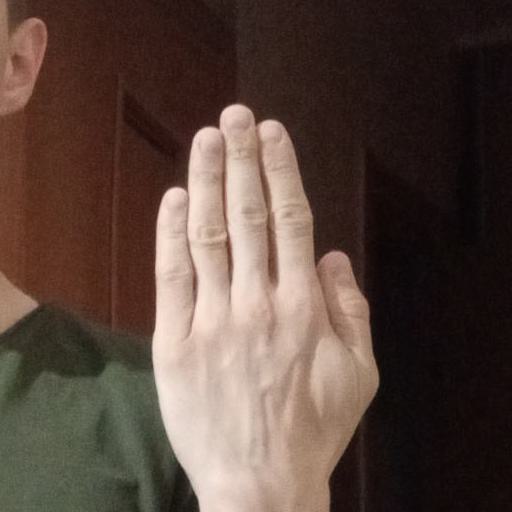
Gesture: stop_inverted